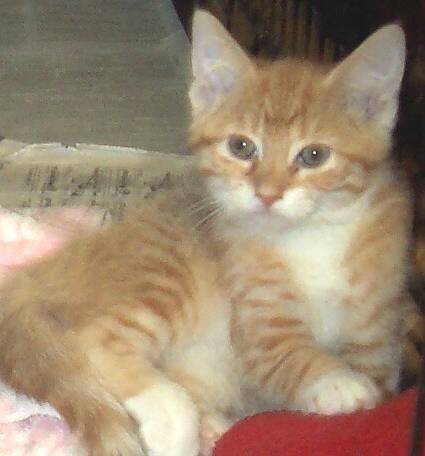
Label: cats